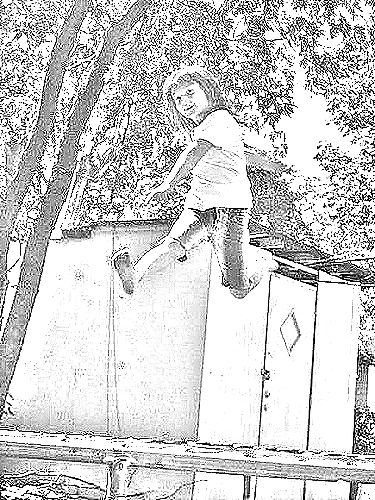
Portrait style: Sketch Portrait